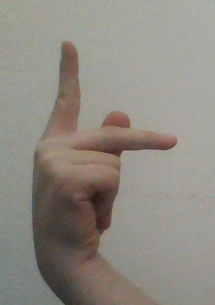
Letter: dha